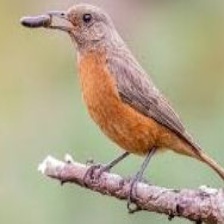
Species: CAPE ROCK THRUSH
Scientific name: MONTICOLA RUPESTRIS